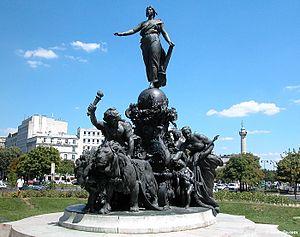
Aurteur (Aimé-Jules Dalou) mort il y a plus de 70 ans
Le Triomphe de la République est un groupe monumental en bronze de Jules Dalou, situé dans le square de la place de la Nation, au centre de la place de la Nation à cheval sur les 11ᵉ et 12ᵉ arrondissements de Paris.
L'humanité est à la fois l'ensemble des individus appartenant à l'espèce humaine et les caractéristiques particulières qui définissent l'appartenance à cet ensemble.
Cet article recense les œuvres d'art public du 12ᵉ arrondissement de Paris, en France.
Le Crayon guidant le peuple est le titre donné à au moins deux photographies prises le 11 janvier 2015 à Paris — et par extension au phénomène internet associé — lors de la grande manifestation hommage aux victimes des attentats qui coûtèrent notamment la vie à une partie de la rédaction de Charlie Hebdo. Les photographies représentent des manifestants montés sur le groupe monumental du Triomphe de la République de Jules Dalou, place de la Nation à Paris.